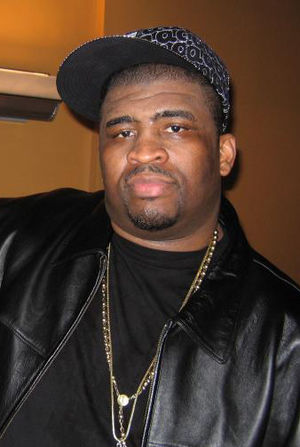
Patrice O'Neal
O'Neal i januar 2006
Patrice Lumumba Malcolm O'Neal var en amerikansk komiker og skuespiller.